Eleanor Edwards Ledbetter

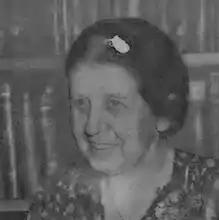
Eleanor Edwards Ledbetter

Eleanor Edwards Ledbetter (1870–1954) was a librarian at the Broadway Branch of the Cleveland Public Library during the Progressive Era and the Great Depression. She is considered one of the first librarians to advocate for multiculturalism instead of Americanism. Ledbetter also focused on providing multilingual materials to the immigrants who used her library. She served as chair of the American Library Association's Committee on Work with the Foreign Born. Ledbetter is also recognized for the work she did translating Czech folktales.